Cyrus I

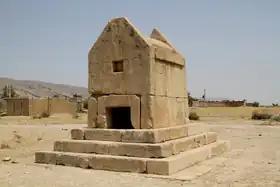
Possible tomb of Cyrus I, known by locals as the Gur-e-Dokhtar.

It has been suggested by Louis Vandenberg that the Gur-e-Dokhtar is the tomb of Cyrus I. This is because all Achaemenid kings after Darius the Great were buried in rock-cut tombs, and because a similar building has been attributed to Cyrus the Great, it seemed logical to assume that a tomb like this must have been erected prior to the reign of Cyrus. However, other experts have claimed that it is the burial place of Mandane, mother of Cyrus the Great, while other scholars claim that the Gur-e-Dokhtar was the mausoleum of Atossa, the daughter of Cyrus the Great and the wife and queen of Darius the Great. Later, when the iron clamps were studied, it became clear that this building was erected in the 5th century BC, so it may have been for prince Cyrus the Younger.